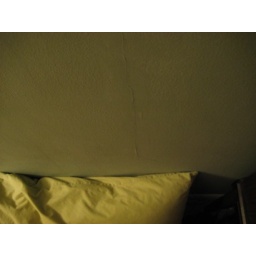
The wall and a pillow in my room at night.